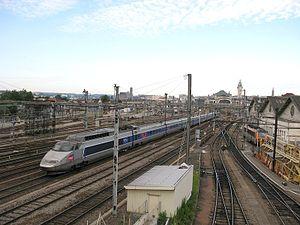
TGV Brive Lille en partance de la gare de Limoges Bénédictins
La LGV Poitiers - Limoges est un ancien projet de ligne à grande vitesse qui devait relier Poitiers à Limoges en sept ans de travaux. Cette LGV devait apporter aux régions traversées une connexion plus rapide au réseau TGV et notamment avec Paris. Selon le Grenelle Environnement de 2007, elle aurait constitué une première étape vers une liaison Nantes-Lyon couplée à une liaison Bordeaux-Lyon, dite barreau central car elle ne passerait pas par la capitale.
La gare de Limoges-Bénédictins est une gare ferroviaire française, la principale des deux gares de la commune de Limoges, dans le département de la Haute-Vienne, en région Nouvelle-Aquitaine.